Exercise Summer Pulse

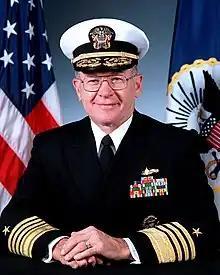
Admiral Vern Clark, USN

Developing upon the lessons learned from the 2003 invasion of Iraq and the War on terrorism, the U.S. Navy introduced the Fleet Response Plan in 2003. The FRP was described as a new concept of planning and organizing fleet assets for deployment that replaced the 18-month Inter-Deployment Readiness Cycle used during the Cold War. The objective of the FRP was to provide six aircraft carrier strike groups that can be deployed or be ready to deploy within 30 days and another two aircraft carrier strike groups ready to deploy within 90 days. Chief of Naval Operations Admiral Vern Clark ("pictured") summarized the objective of the Fleet Response Plan by noting: